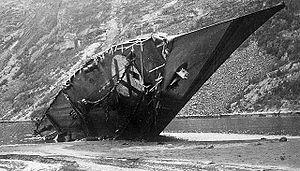
Le Z 11 Bernd von Arnim est un destroyer de la Classe Type 1934A de la Kriegsmarine.